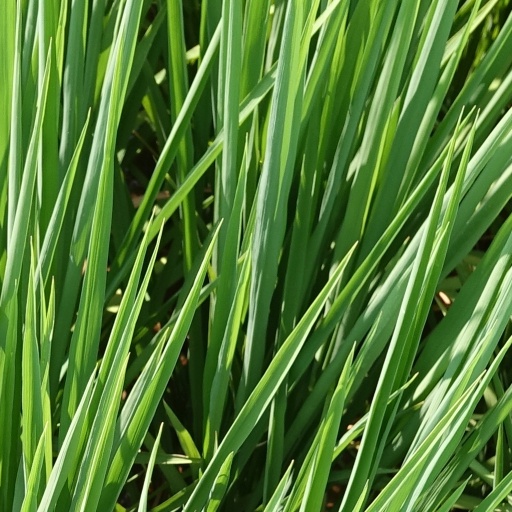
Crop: rice